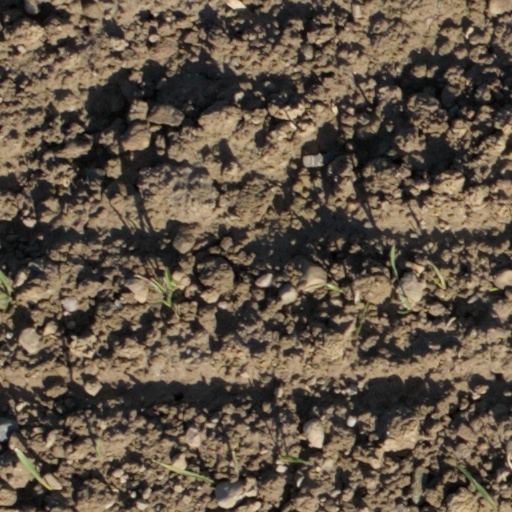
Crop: wheat